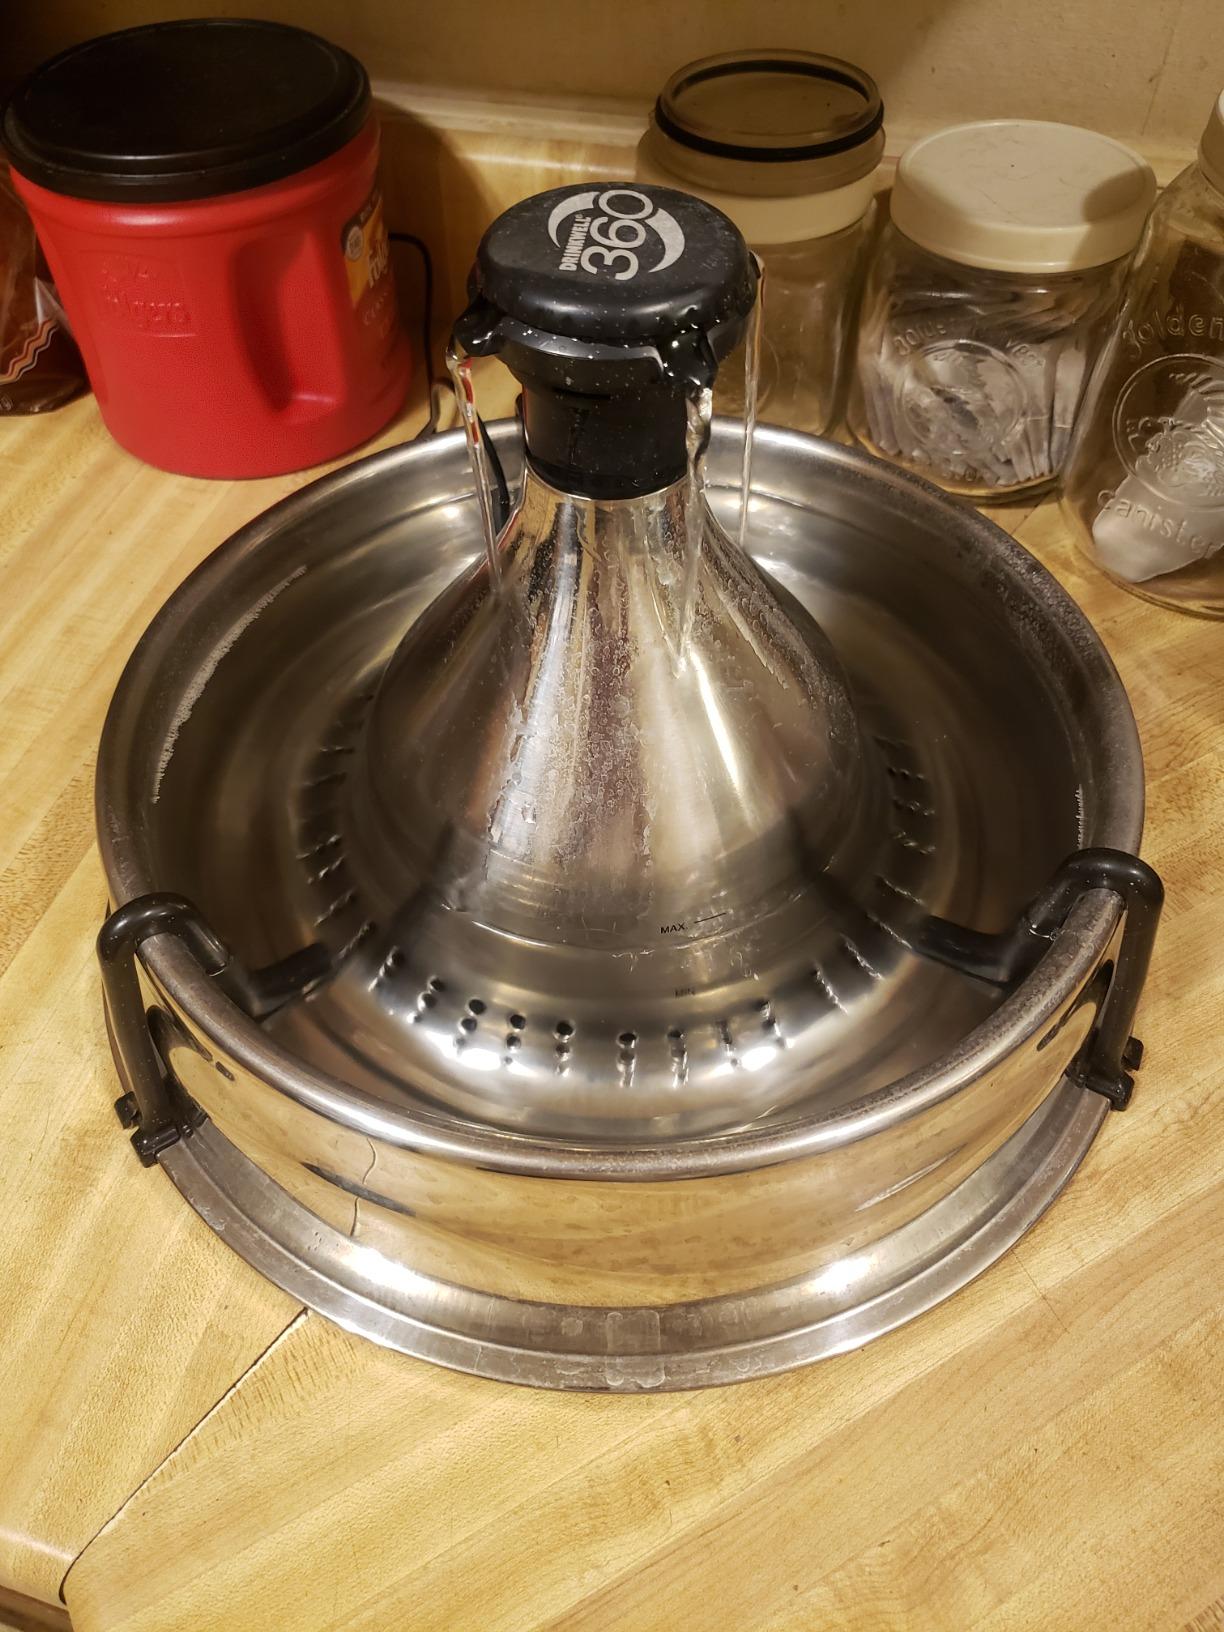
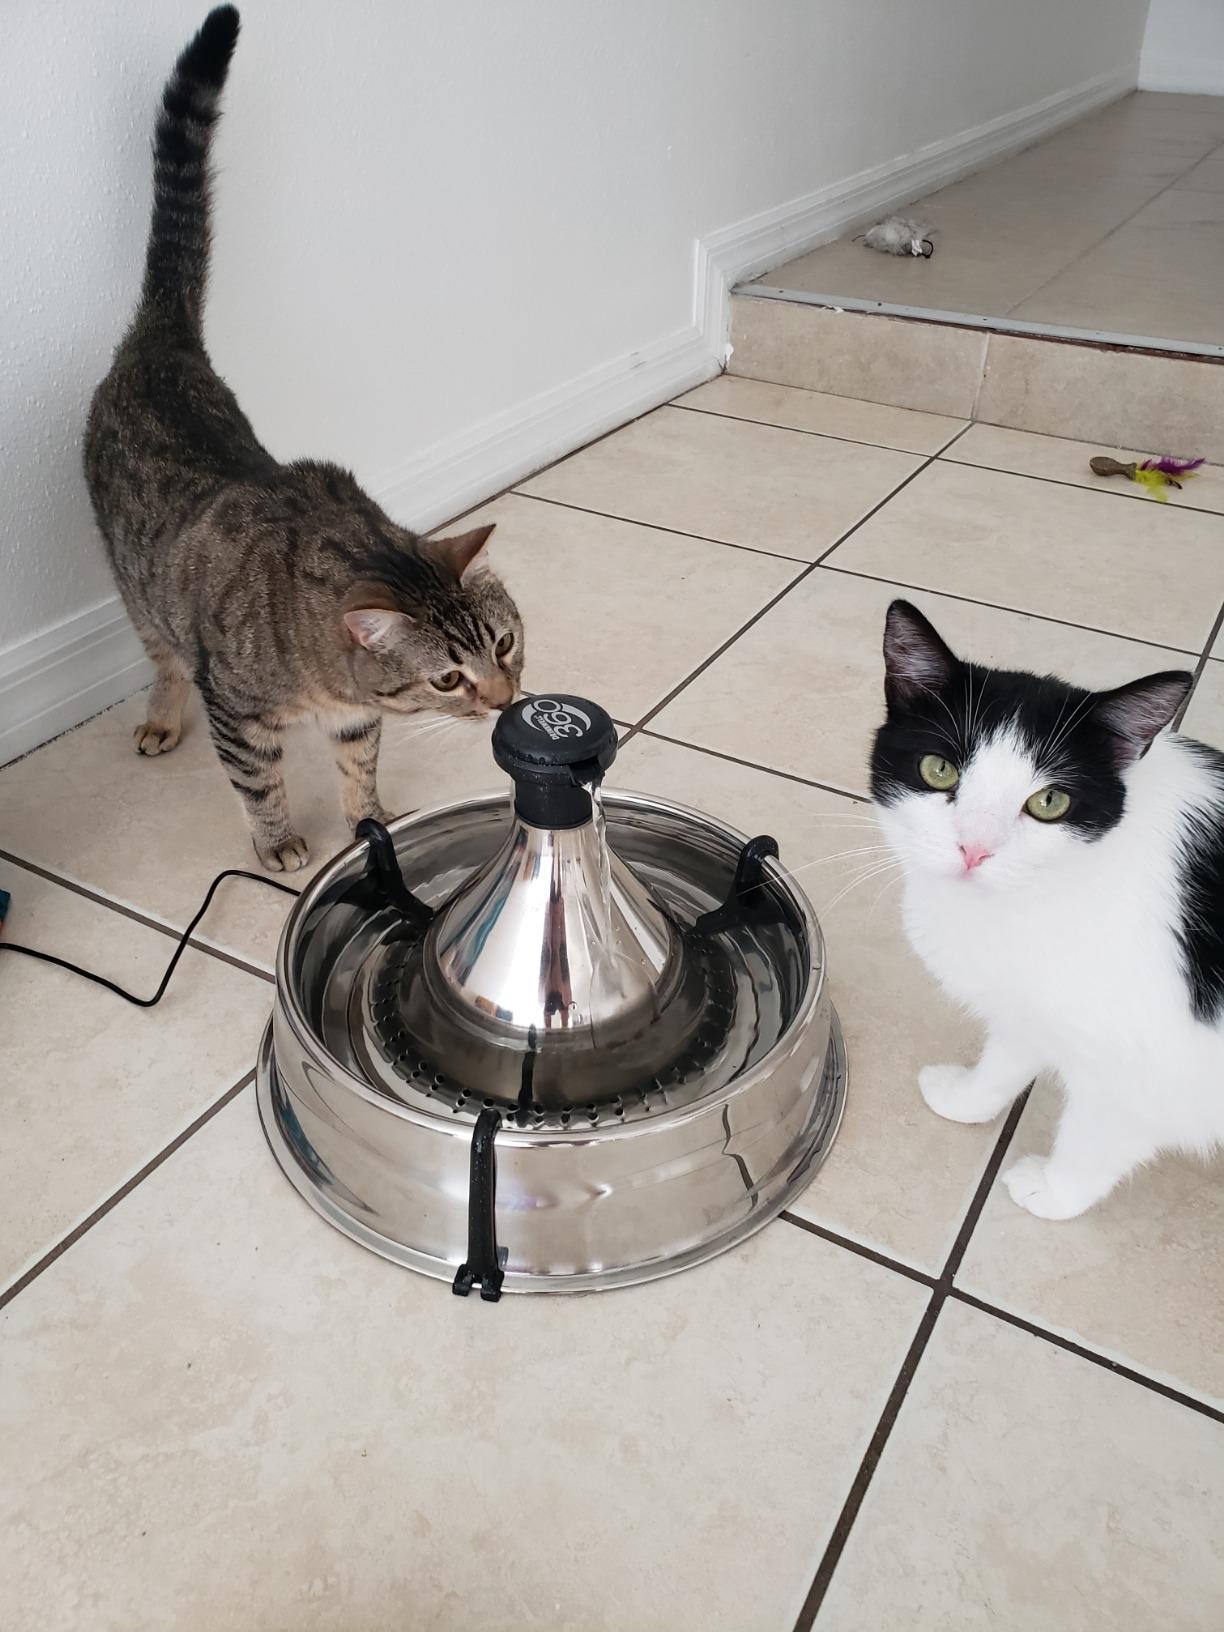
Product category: items_bowl
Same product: yes